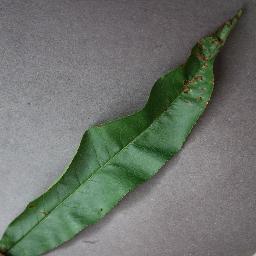
Label: Peach___Bacterial_spot